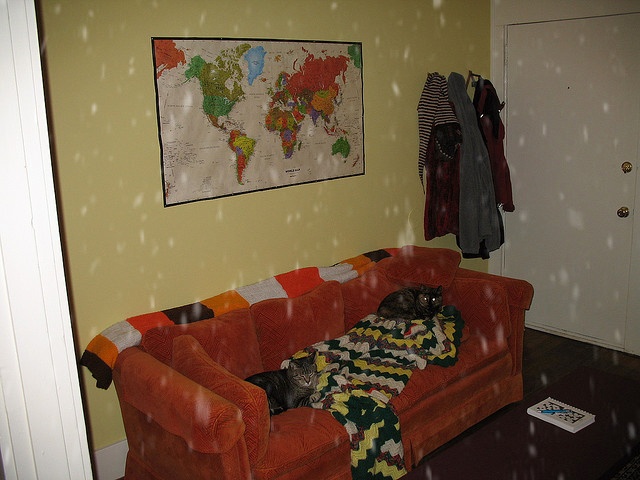
Distortion: snow